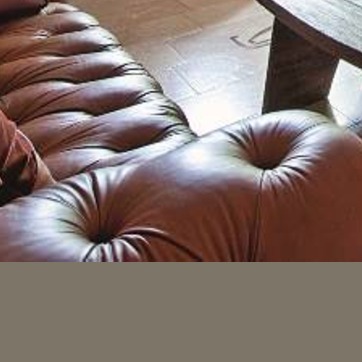
Material: leather